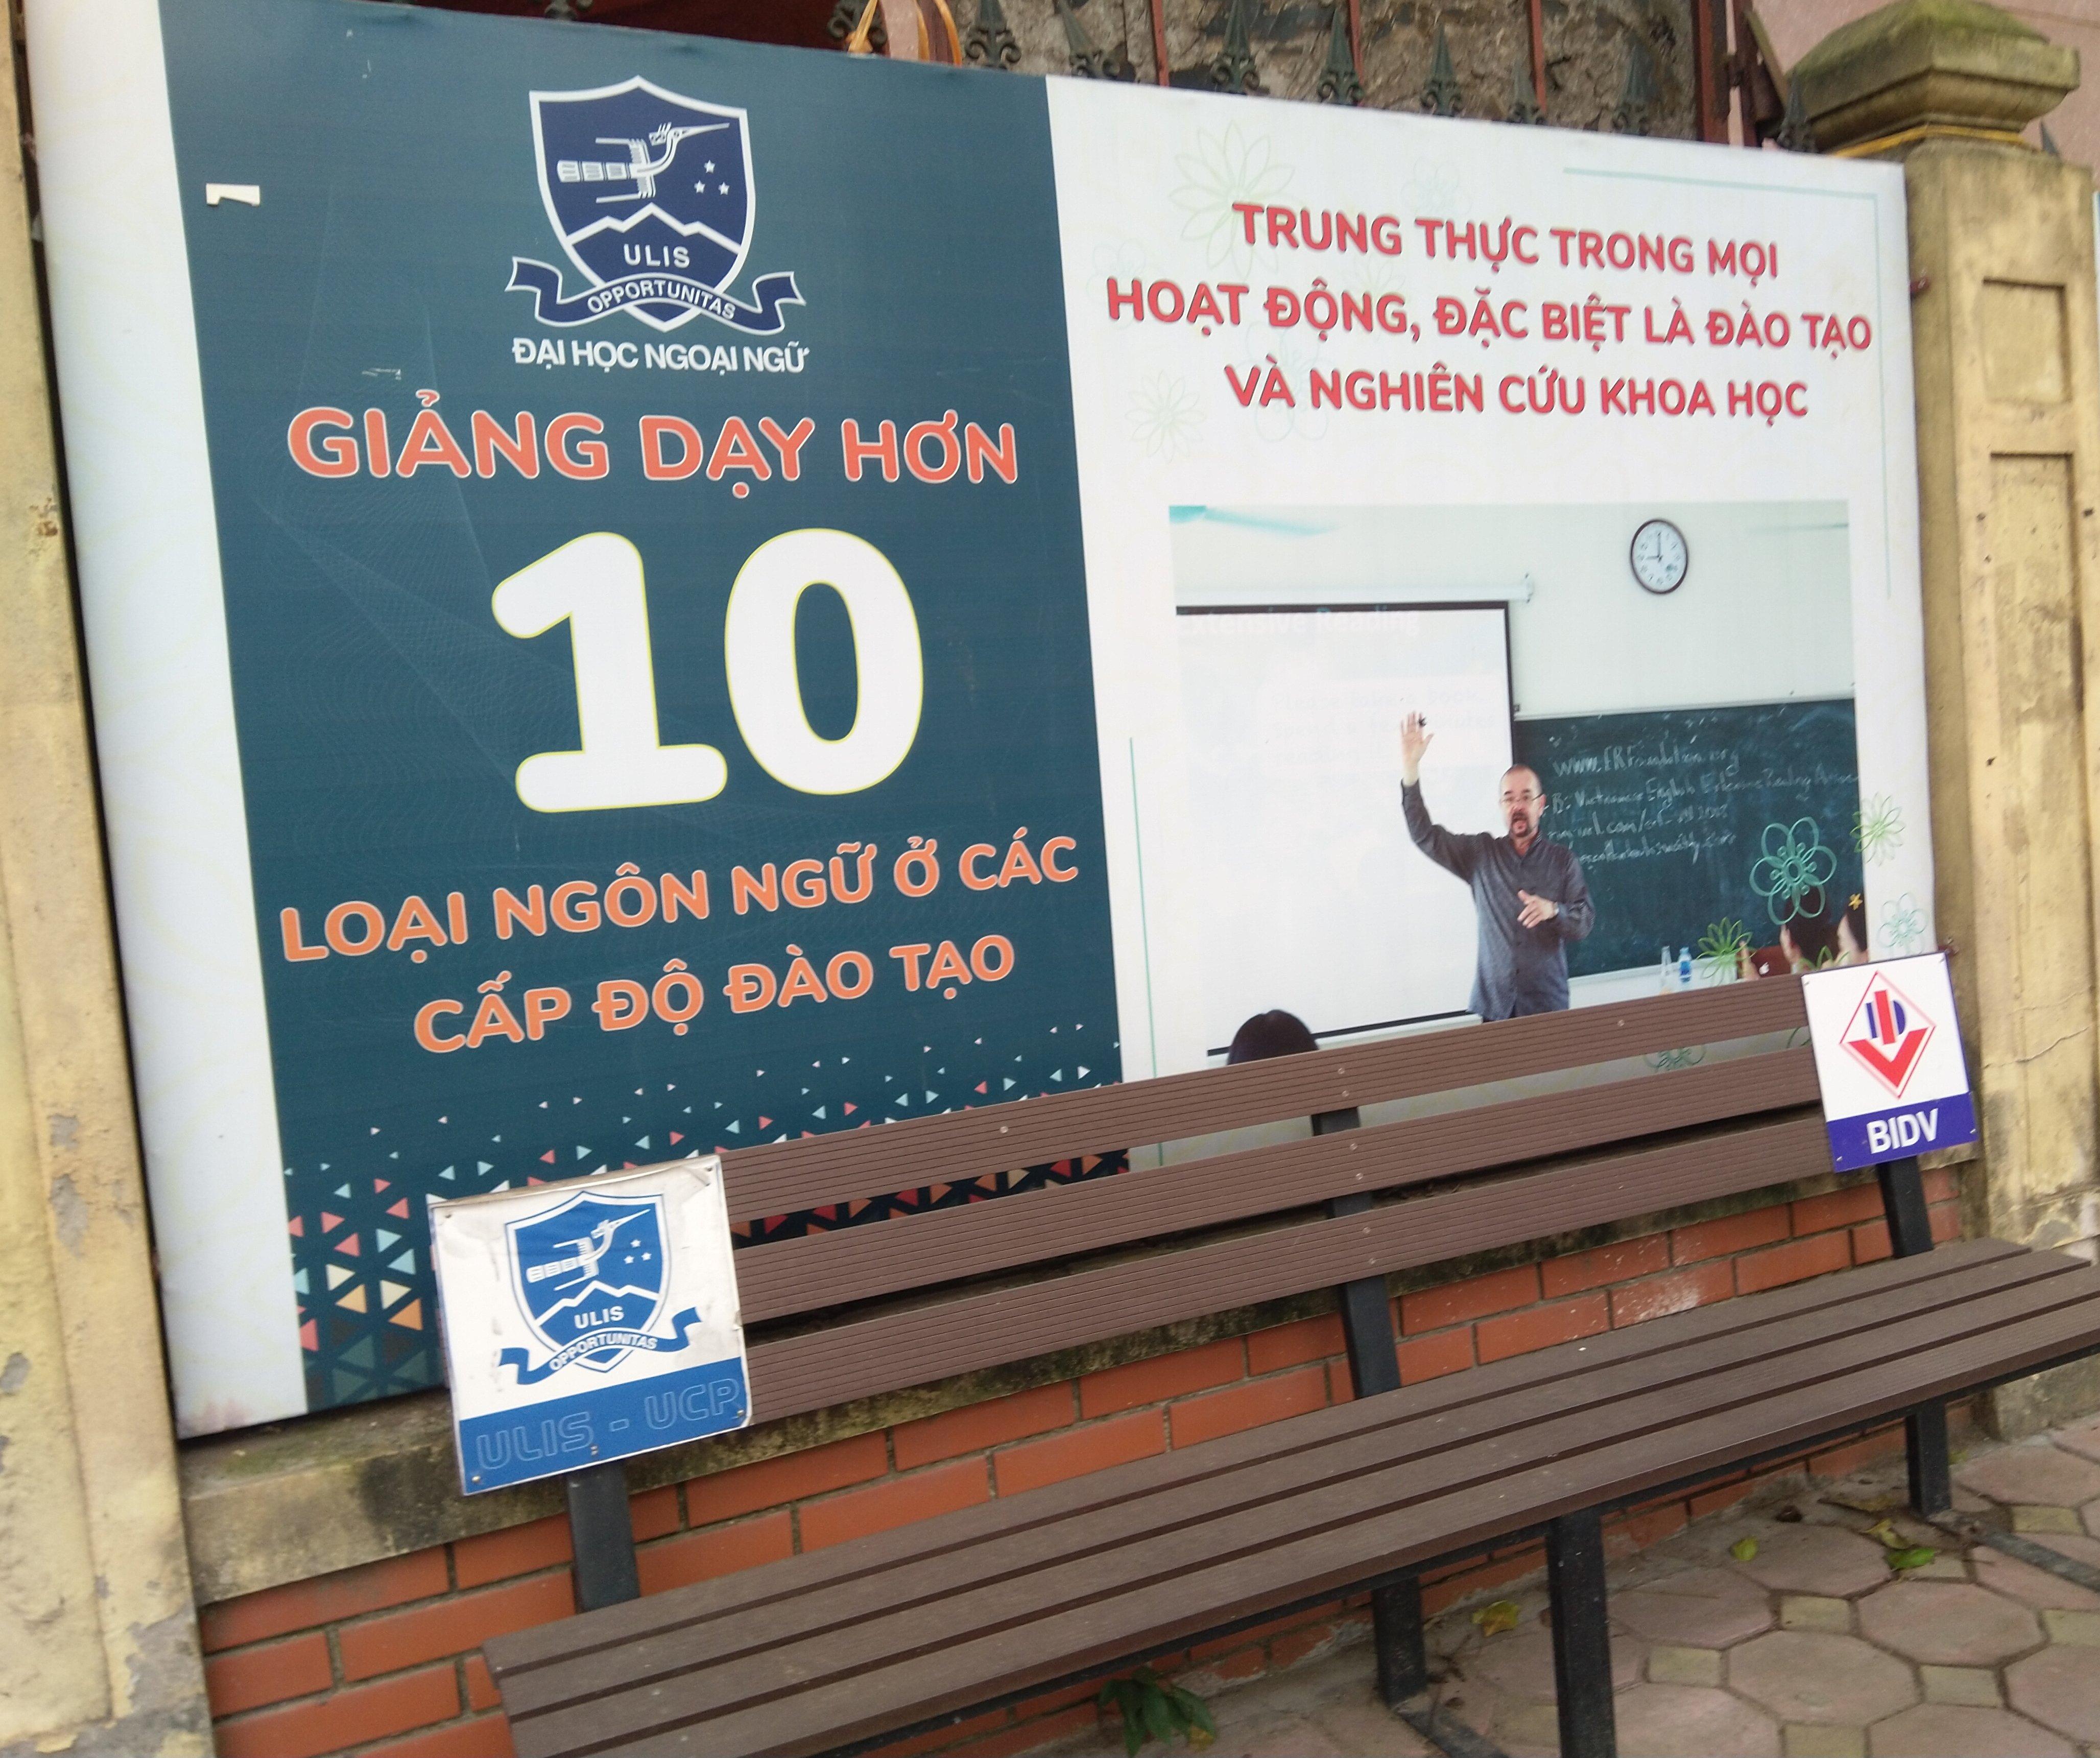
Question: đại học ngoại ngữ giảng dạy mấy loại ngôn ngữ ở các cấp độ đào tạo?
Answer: đại học ngoại ngữ giảng dạy hơn 10 loại ngôn ngữ ở các cấp độ đào tạo